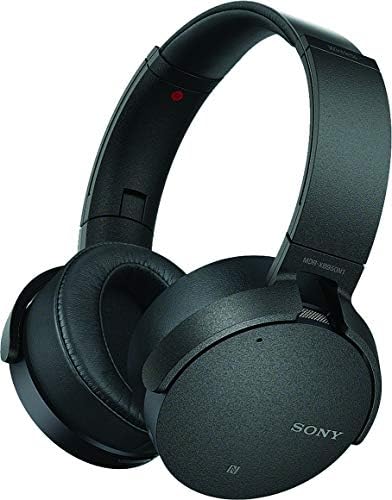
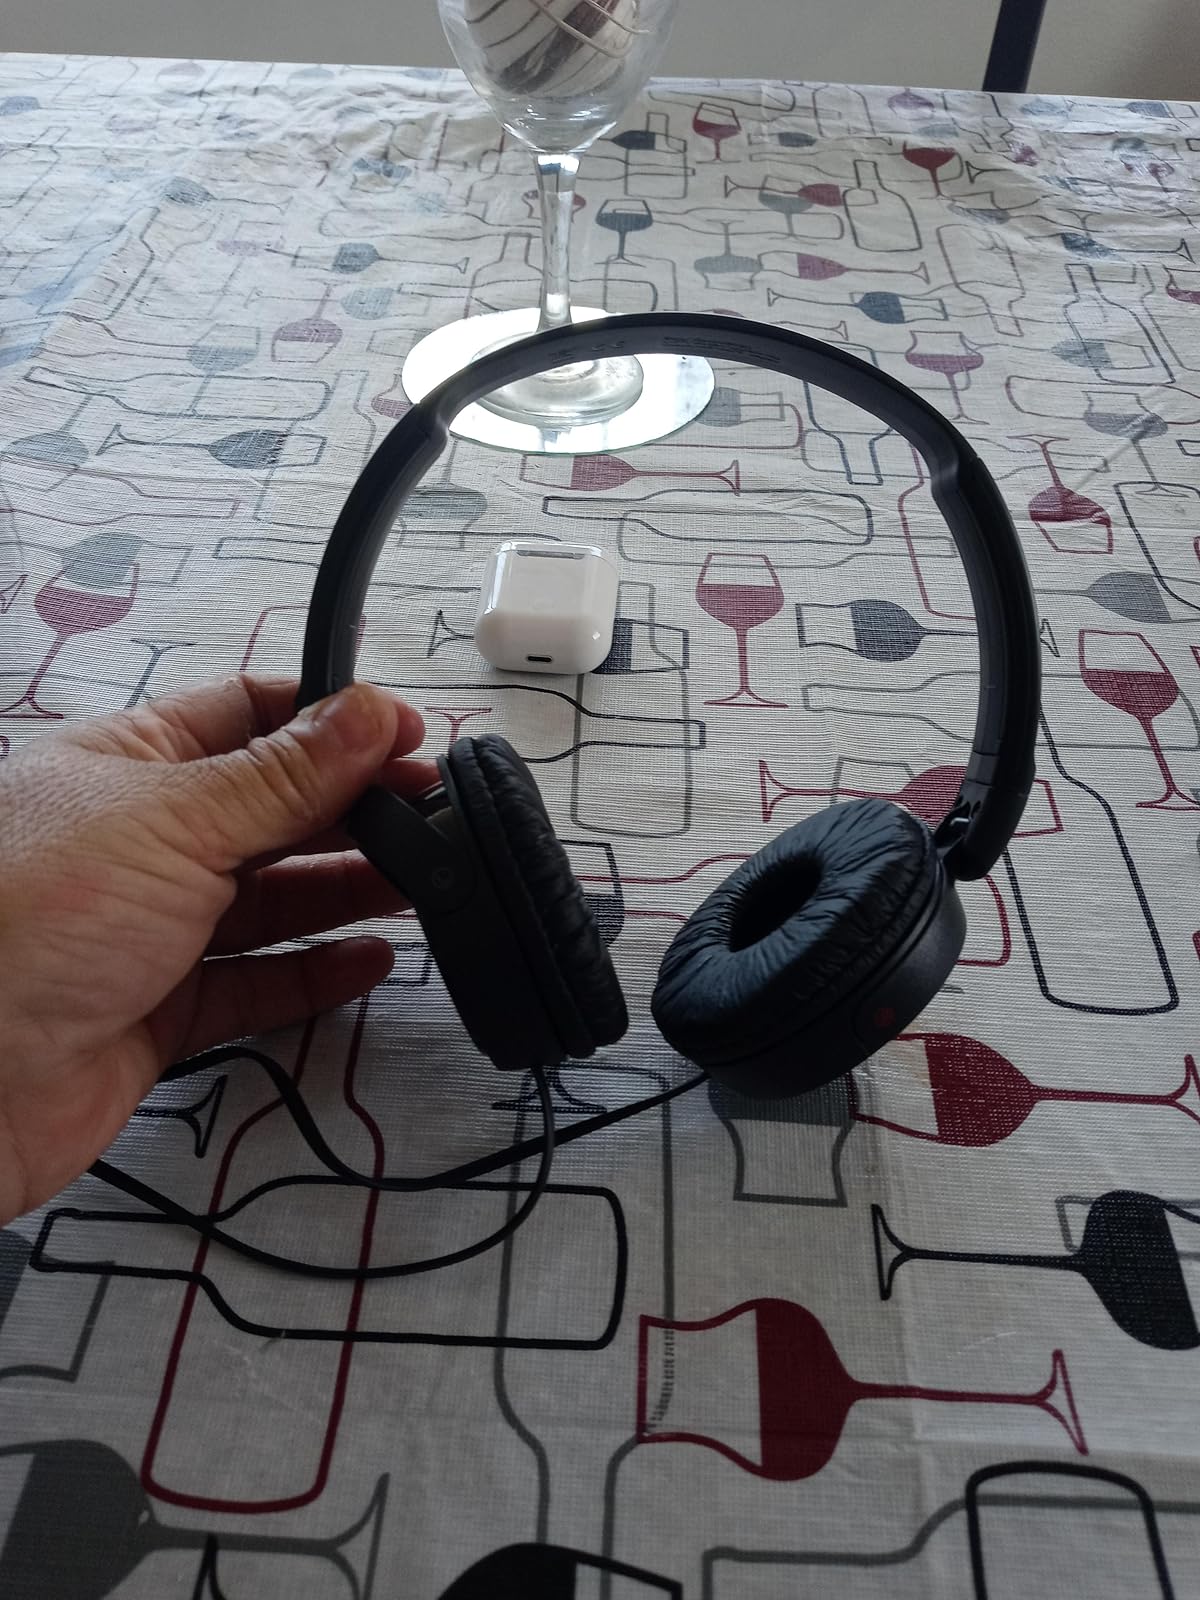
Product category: headphones
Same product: no